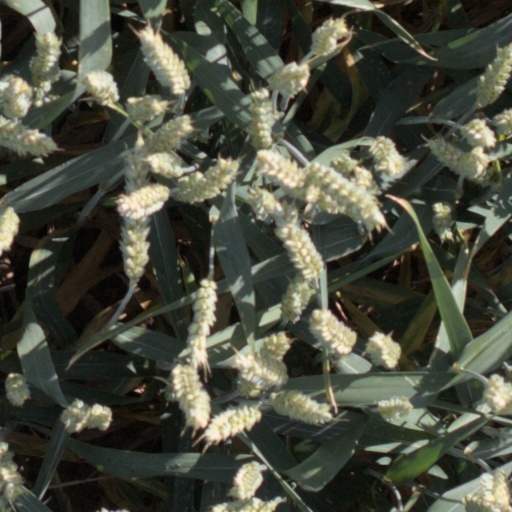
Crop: wheat